Pavel Palazhchenko

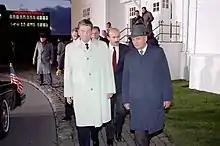
Reagan, Palazhchenko and Gorbachev at Hofdi House, Reykjavík, Iceland, 1986

Palazhchenko also wrote the "Moi Nesistematichesky Slovar" or "My Unsystematic Dictionary" which was published in Russia by R. Valent publications in May 2002. The 300-page Russian-English dictionary provides information, insight and cultural observation on the linguistic twists and turns that lie between the English and Russian languages; and was a sequel to Palazhchenko’s other work: the English-Russian dictionary published in 1999. The 1999 English-Russian dictionary dealt with trends in the political, diplomatic and journalistic usage in the English language.